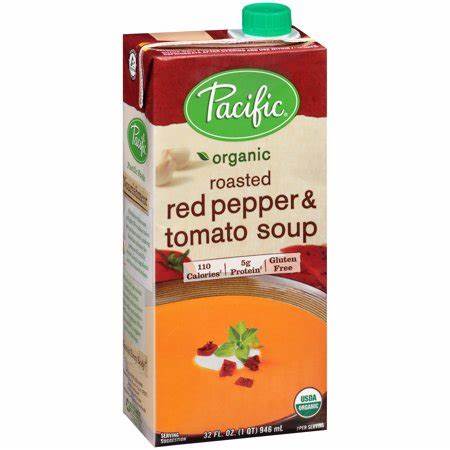
Waste category: cardboard